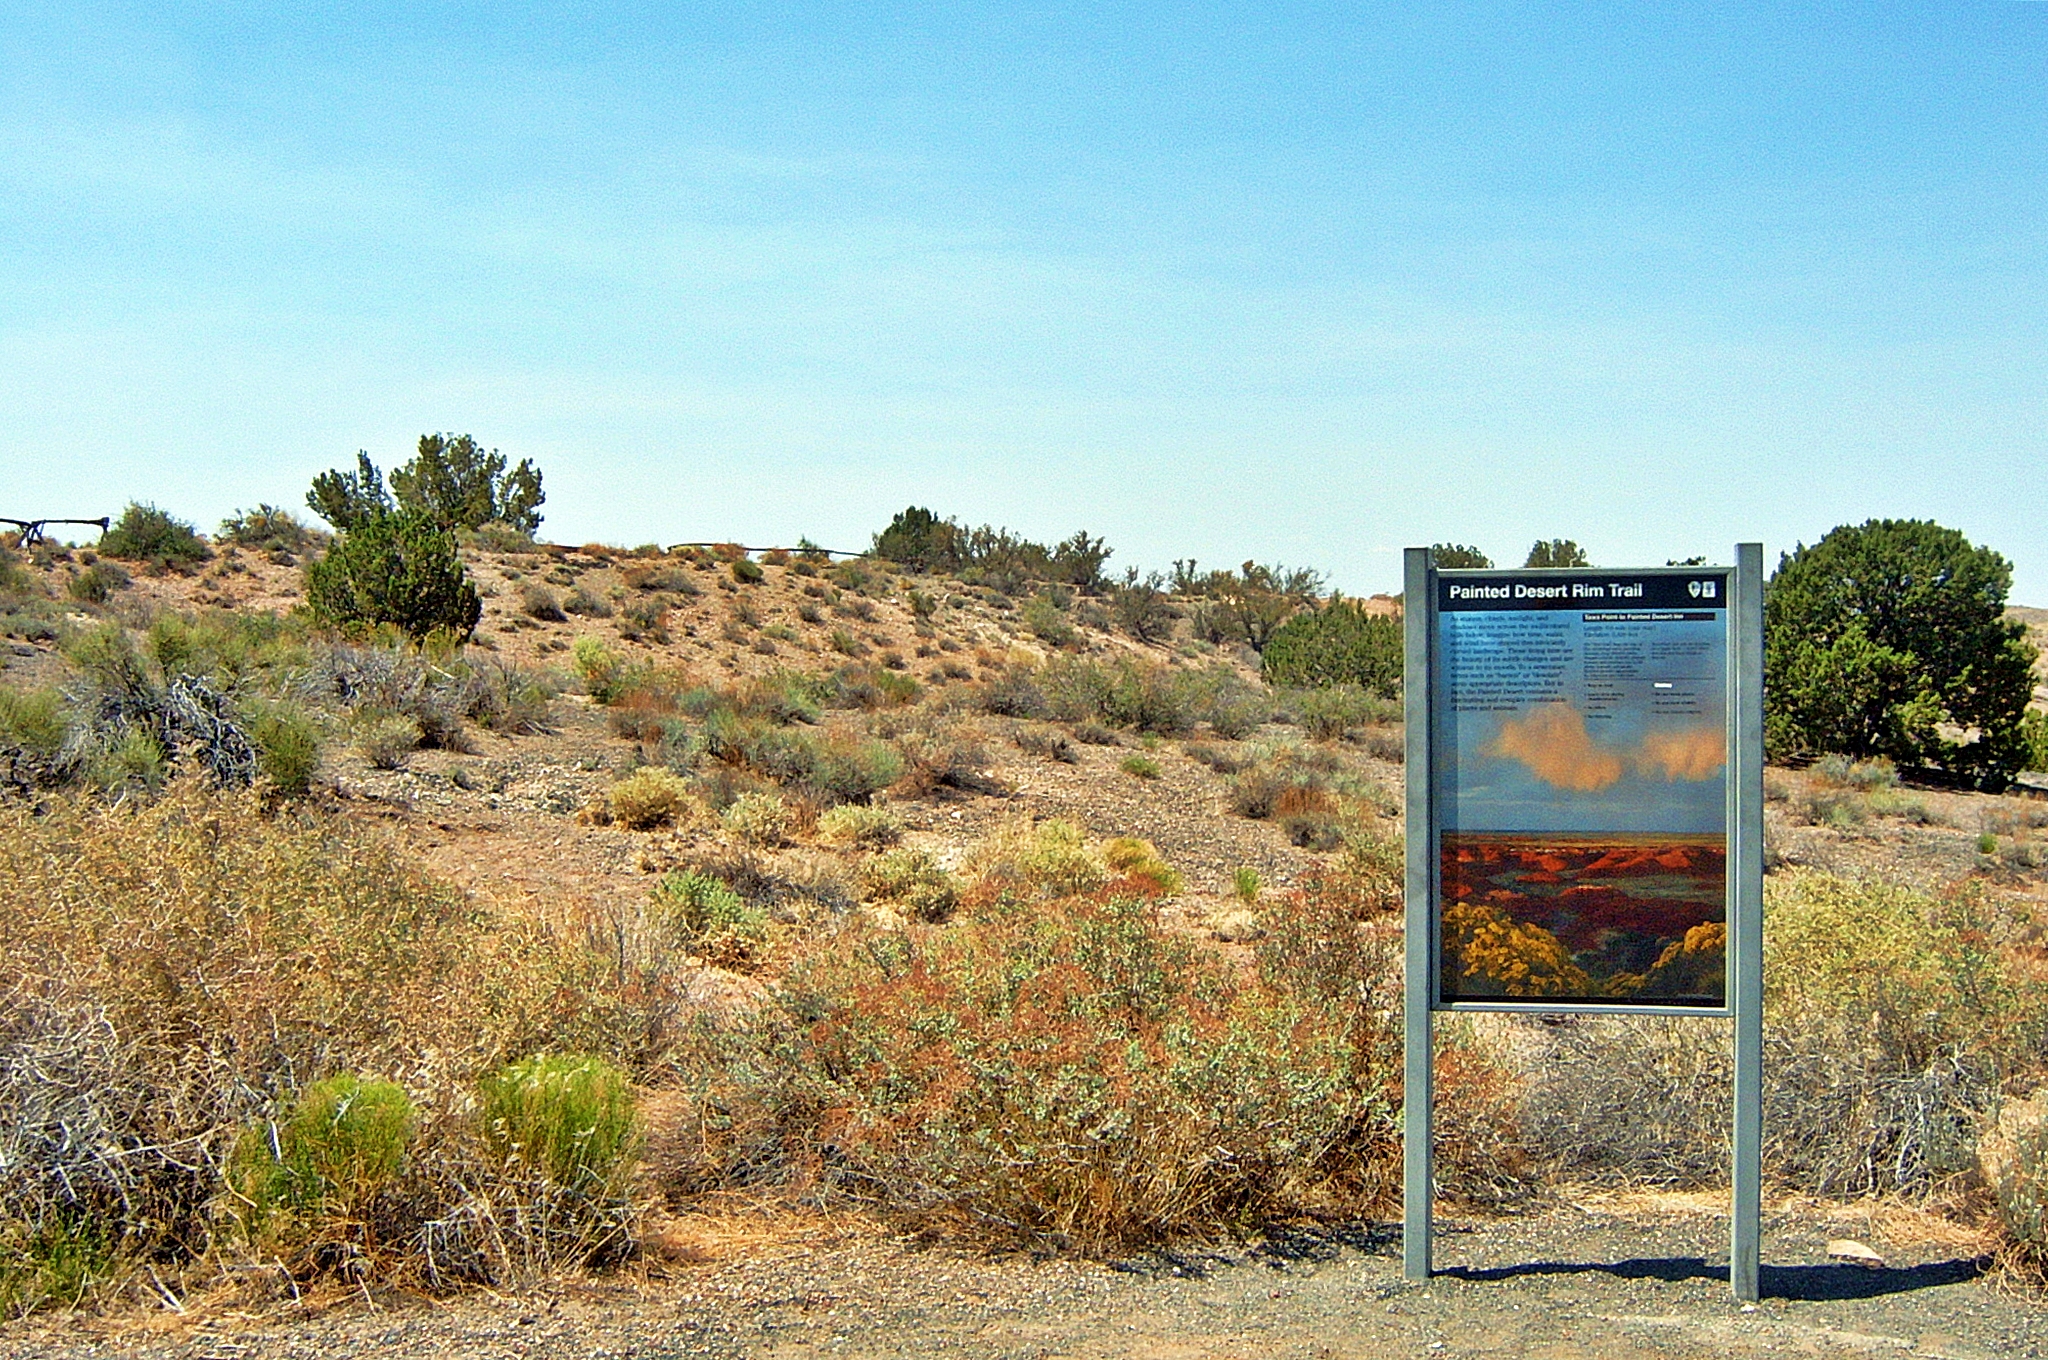
desert, painted desert, arizona, natural landscape, vegetation, shrubland, nature reserve, plant community, natural environment, wilderness, sky, rock, national park, ecoregion, landscape, trail, tree, state park, grass family, grassland, prairie, chaparral, land lot, steppe, geology, badlands, road, plant, plain, wildflower, soil, hill, mountain, vacation, signage, park, savanna, tourism, escarpment